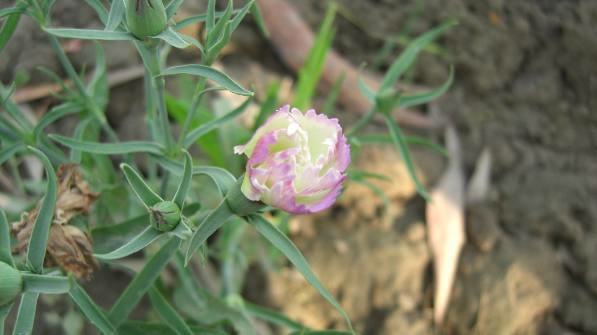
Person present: No